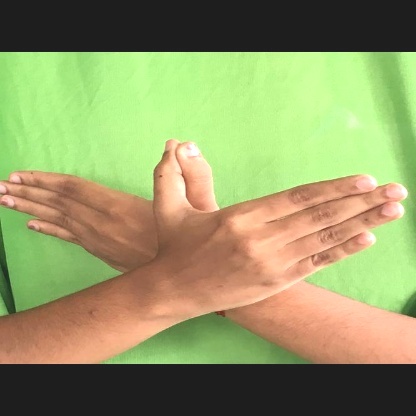
Mudra: Garuda